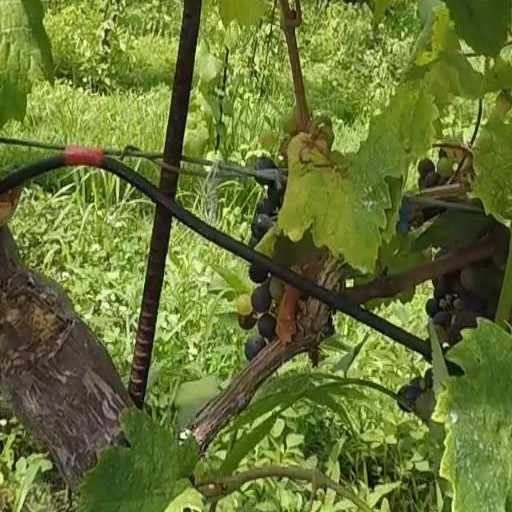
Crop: grape